Premalu Pellillu

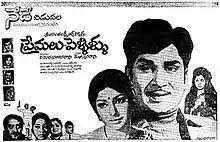
Theatrical release poster

Premalu Pellillu is a 1974 Indian Telugu-language drama film, produced by D. Bhaskara Rao under the Sri Ananta Lakshmi Art Pictures banner and directed by V. Madhusudhana Rao. It stars Akkineni Nageswara Rao, Jayalalithaa, and Sharada with music composed by M. S. Viswanathan.